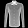
Label: Shirt